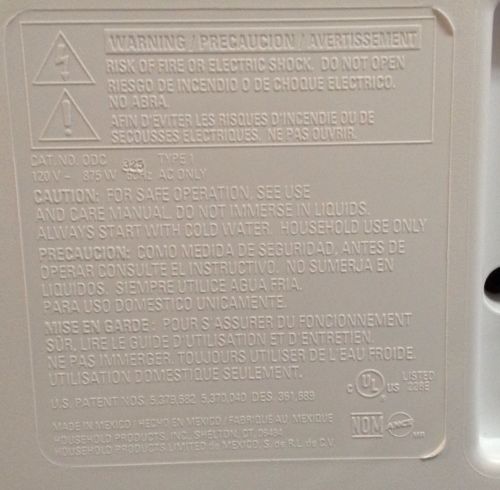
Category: coffee maker